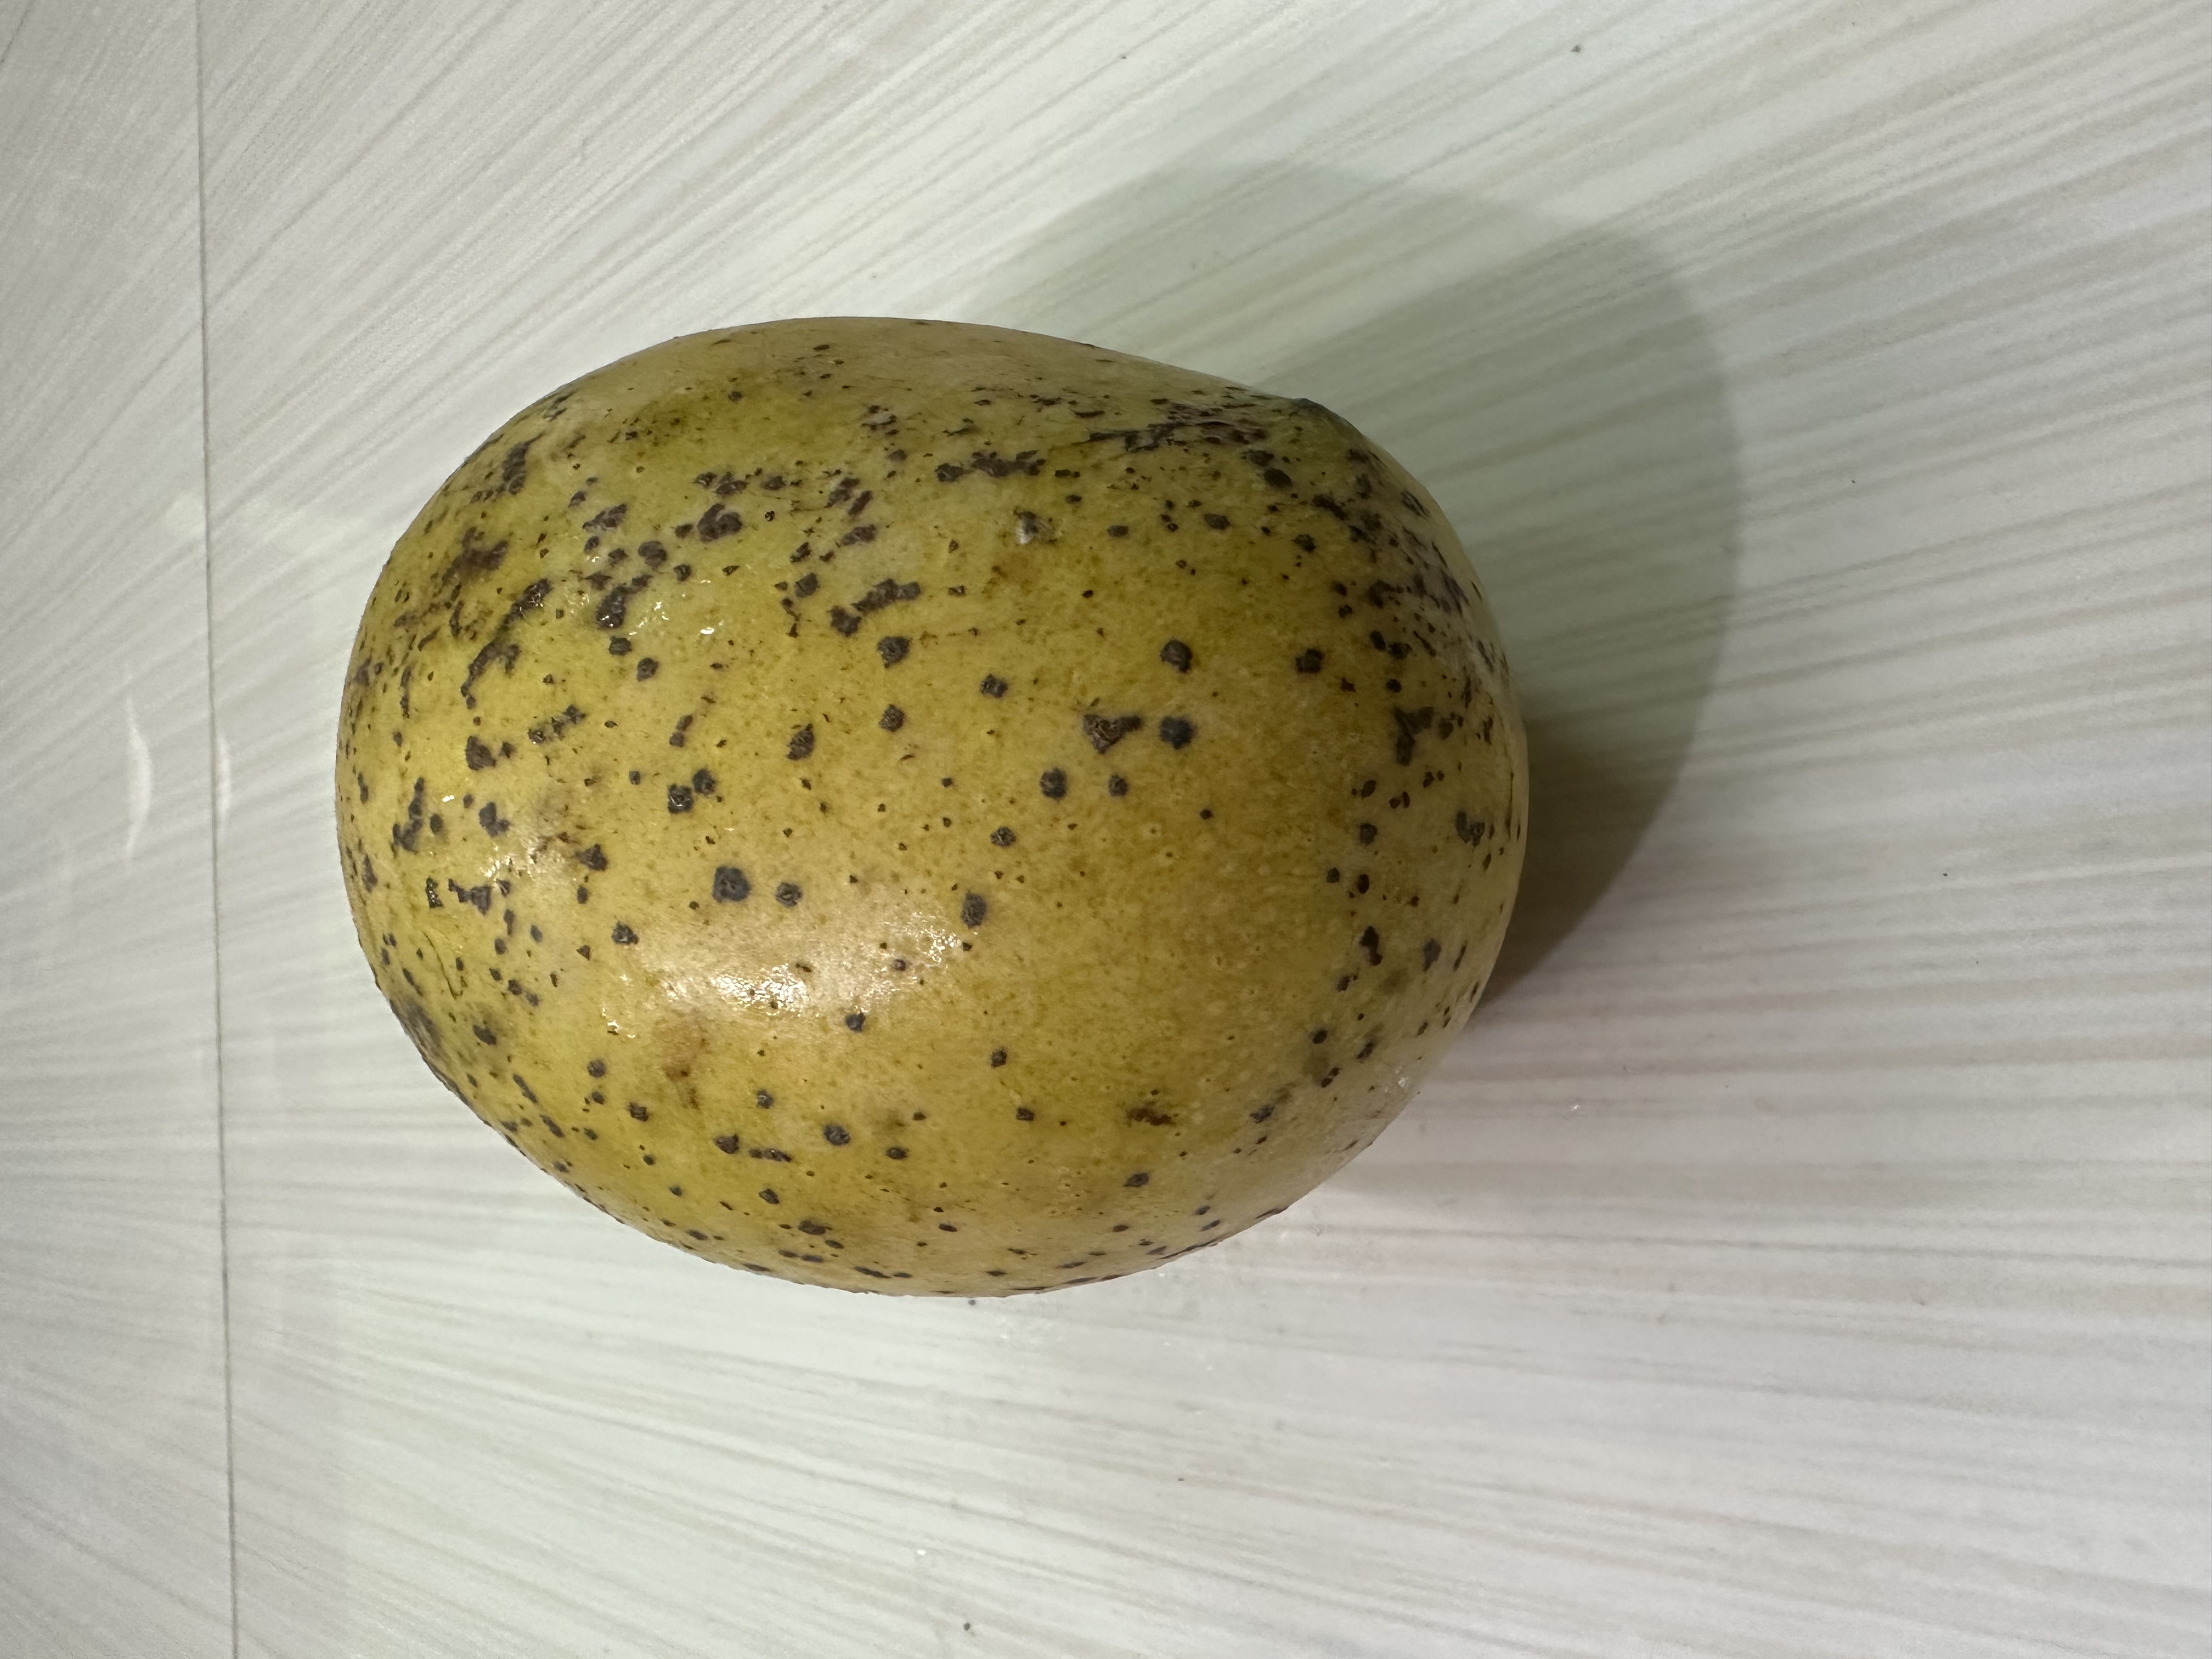
Mango variety: Kanchon Langra